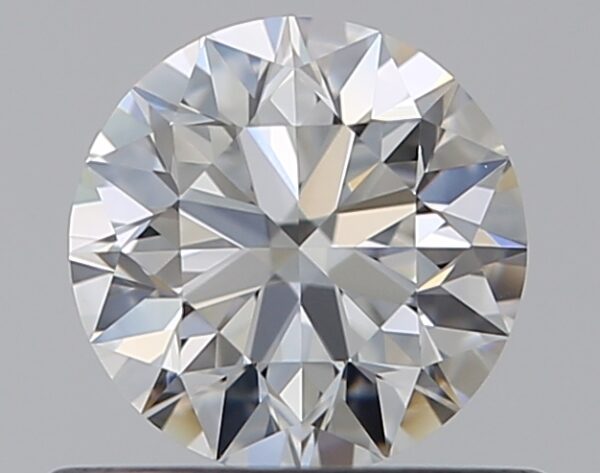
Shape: round
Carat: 0.5
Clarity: VVS1
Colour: G
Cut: EX
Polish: EX
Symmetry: EX
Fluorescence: F
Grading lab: GIA
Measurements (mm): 5.05 x 5.08 x 3.17